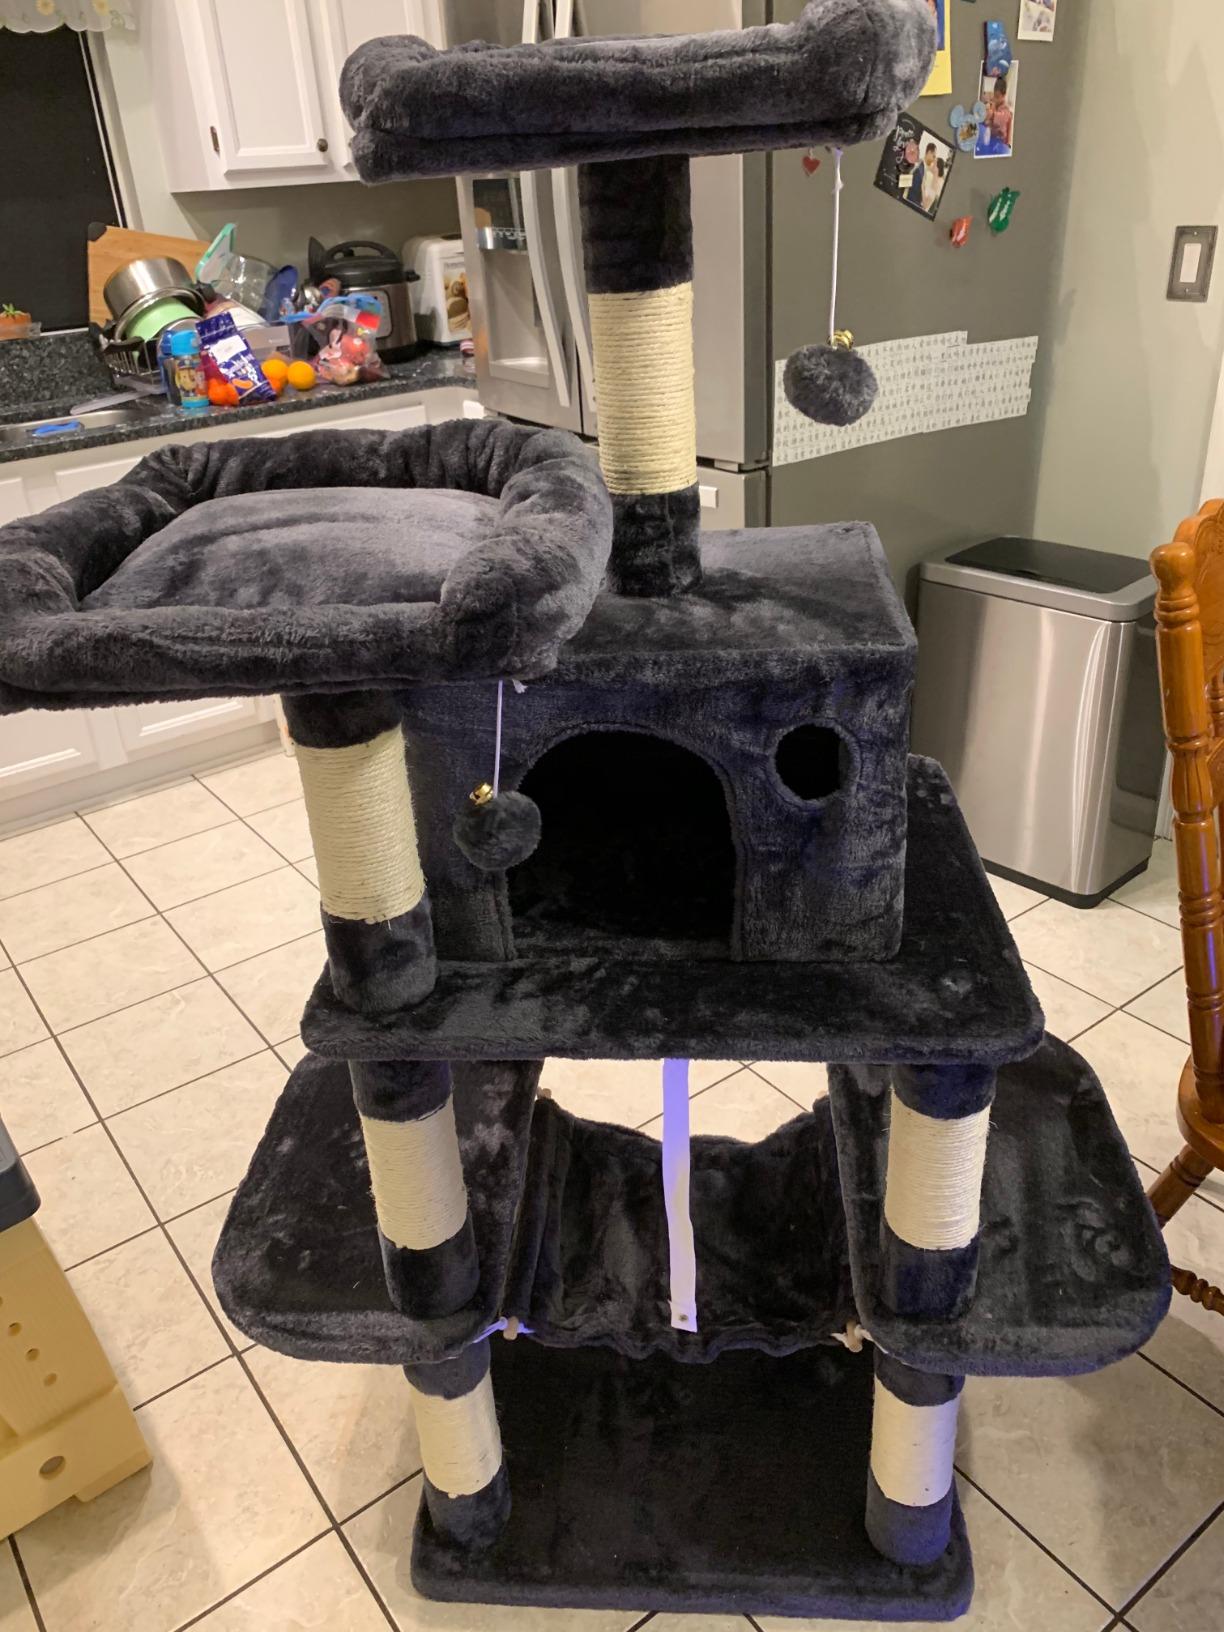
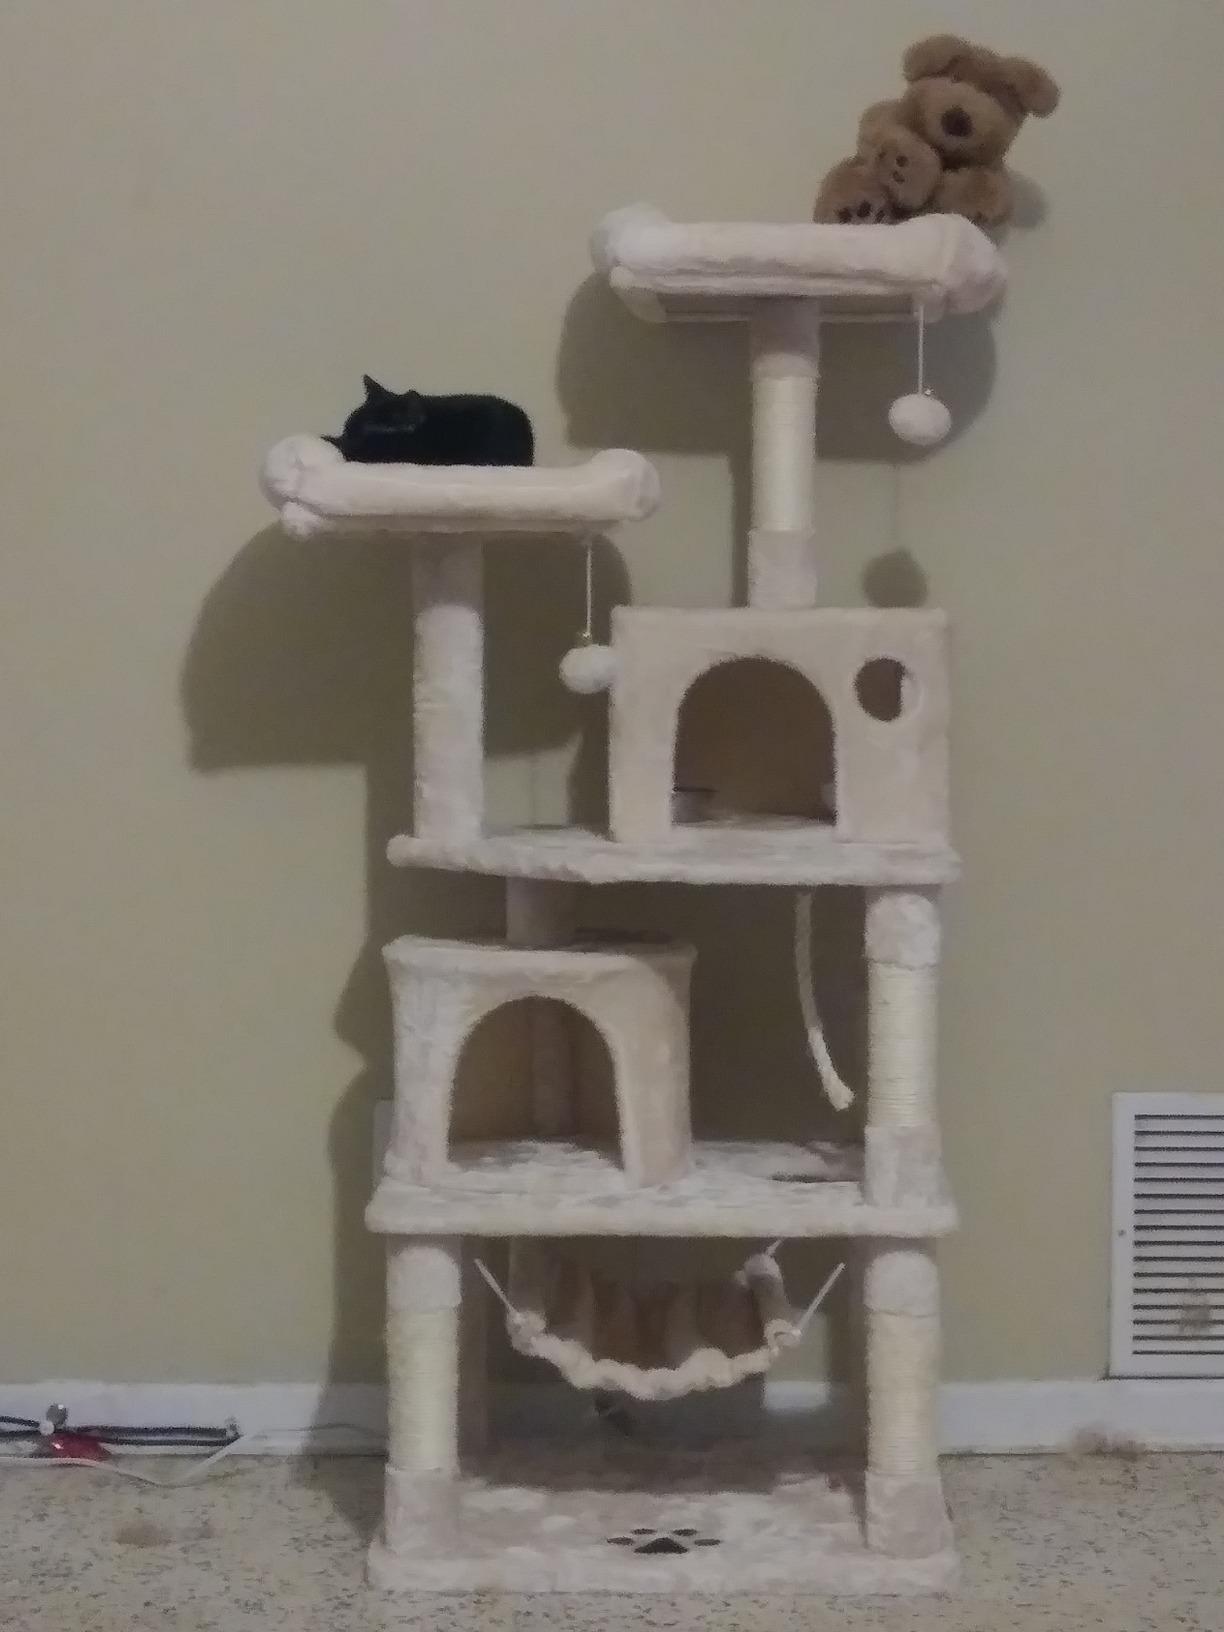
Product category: items_cat tree
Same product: no